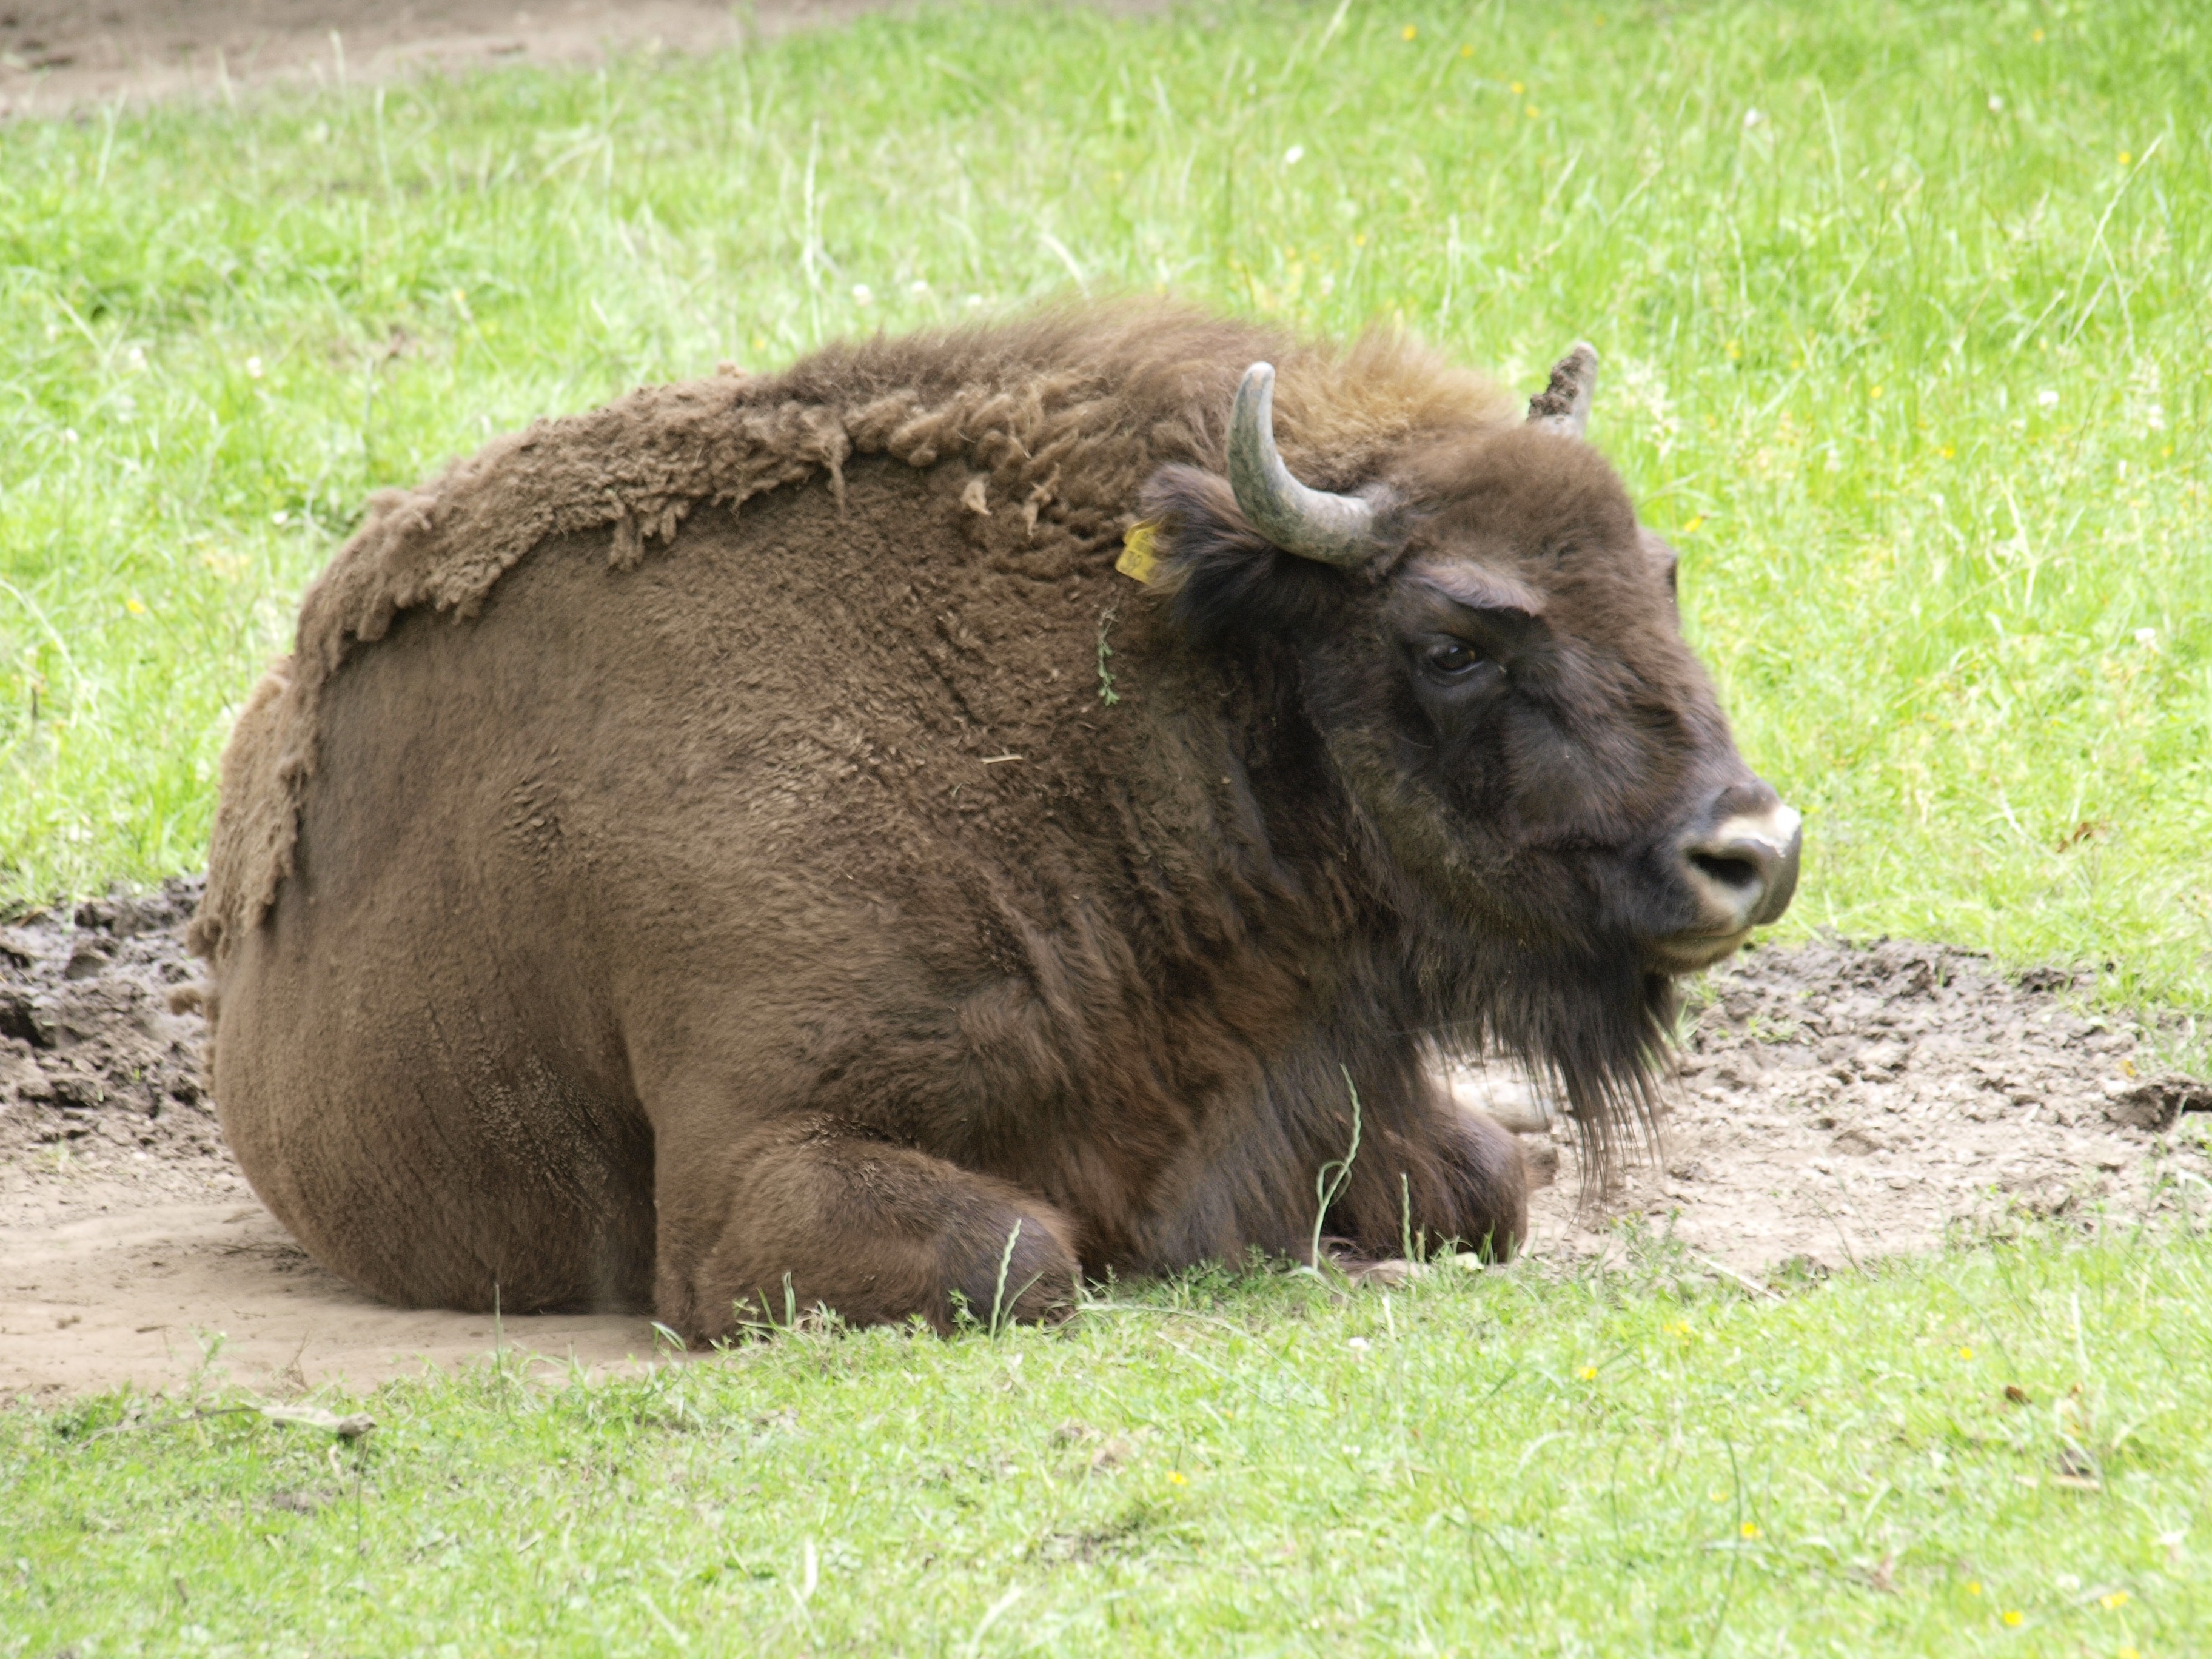
animal, wildlife, zoo, pasture, grazing, mammal, fauna, vertebrate, bison, yak, safari, buffalo, water buffalo, wisent, cattle like mammal, cow goat family, muskox